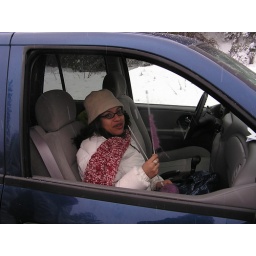
Monisha catching up on her knitting in the car while the road is closed on the way to Yosemite.